Public Order (Badge of Honor) Russian Drama Theater

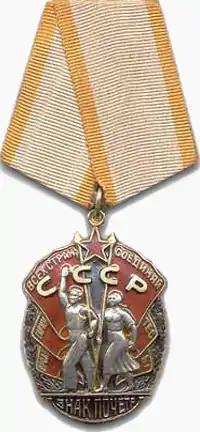
Order of the Badge of Honour

In 1952, for its 30th anniversary, and in 1972 for its 50th anniversary, the theatre was awarded by the Presidium of the Supreme Soviet of the Russian SFSR. On 9 December 1982 the Presidium of the Supreme Soviet awarded the Order of the Badge of Honour to the Russian Drama Theatre for its services in developing the theatrical art.